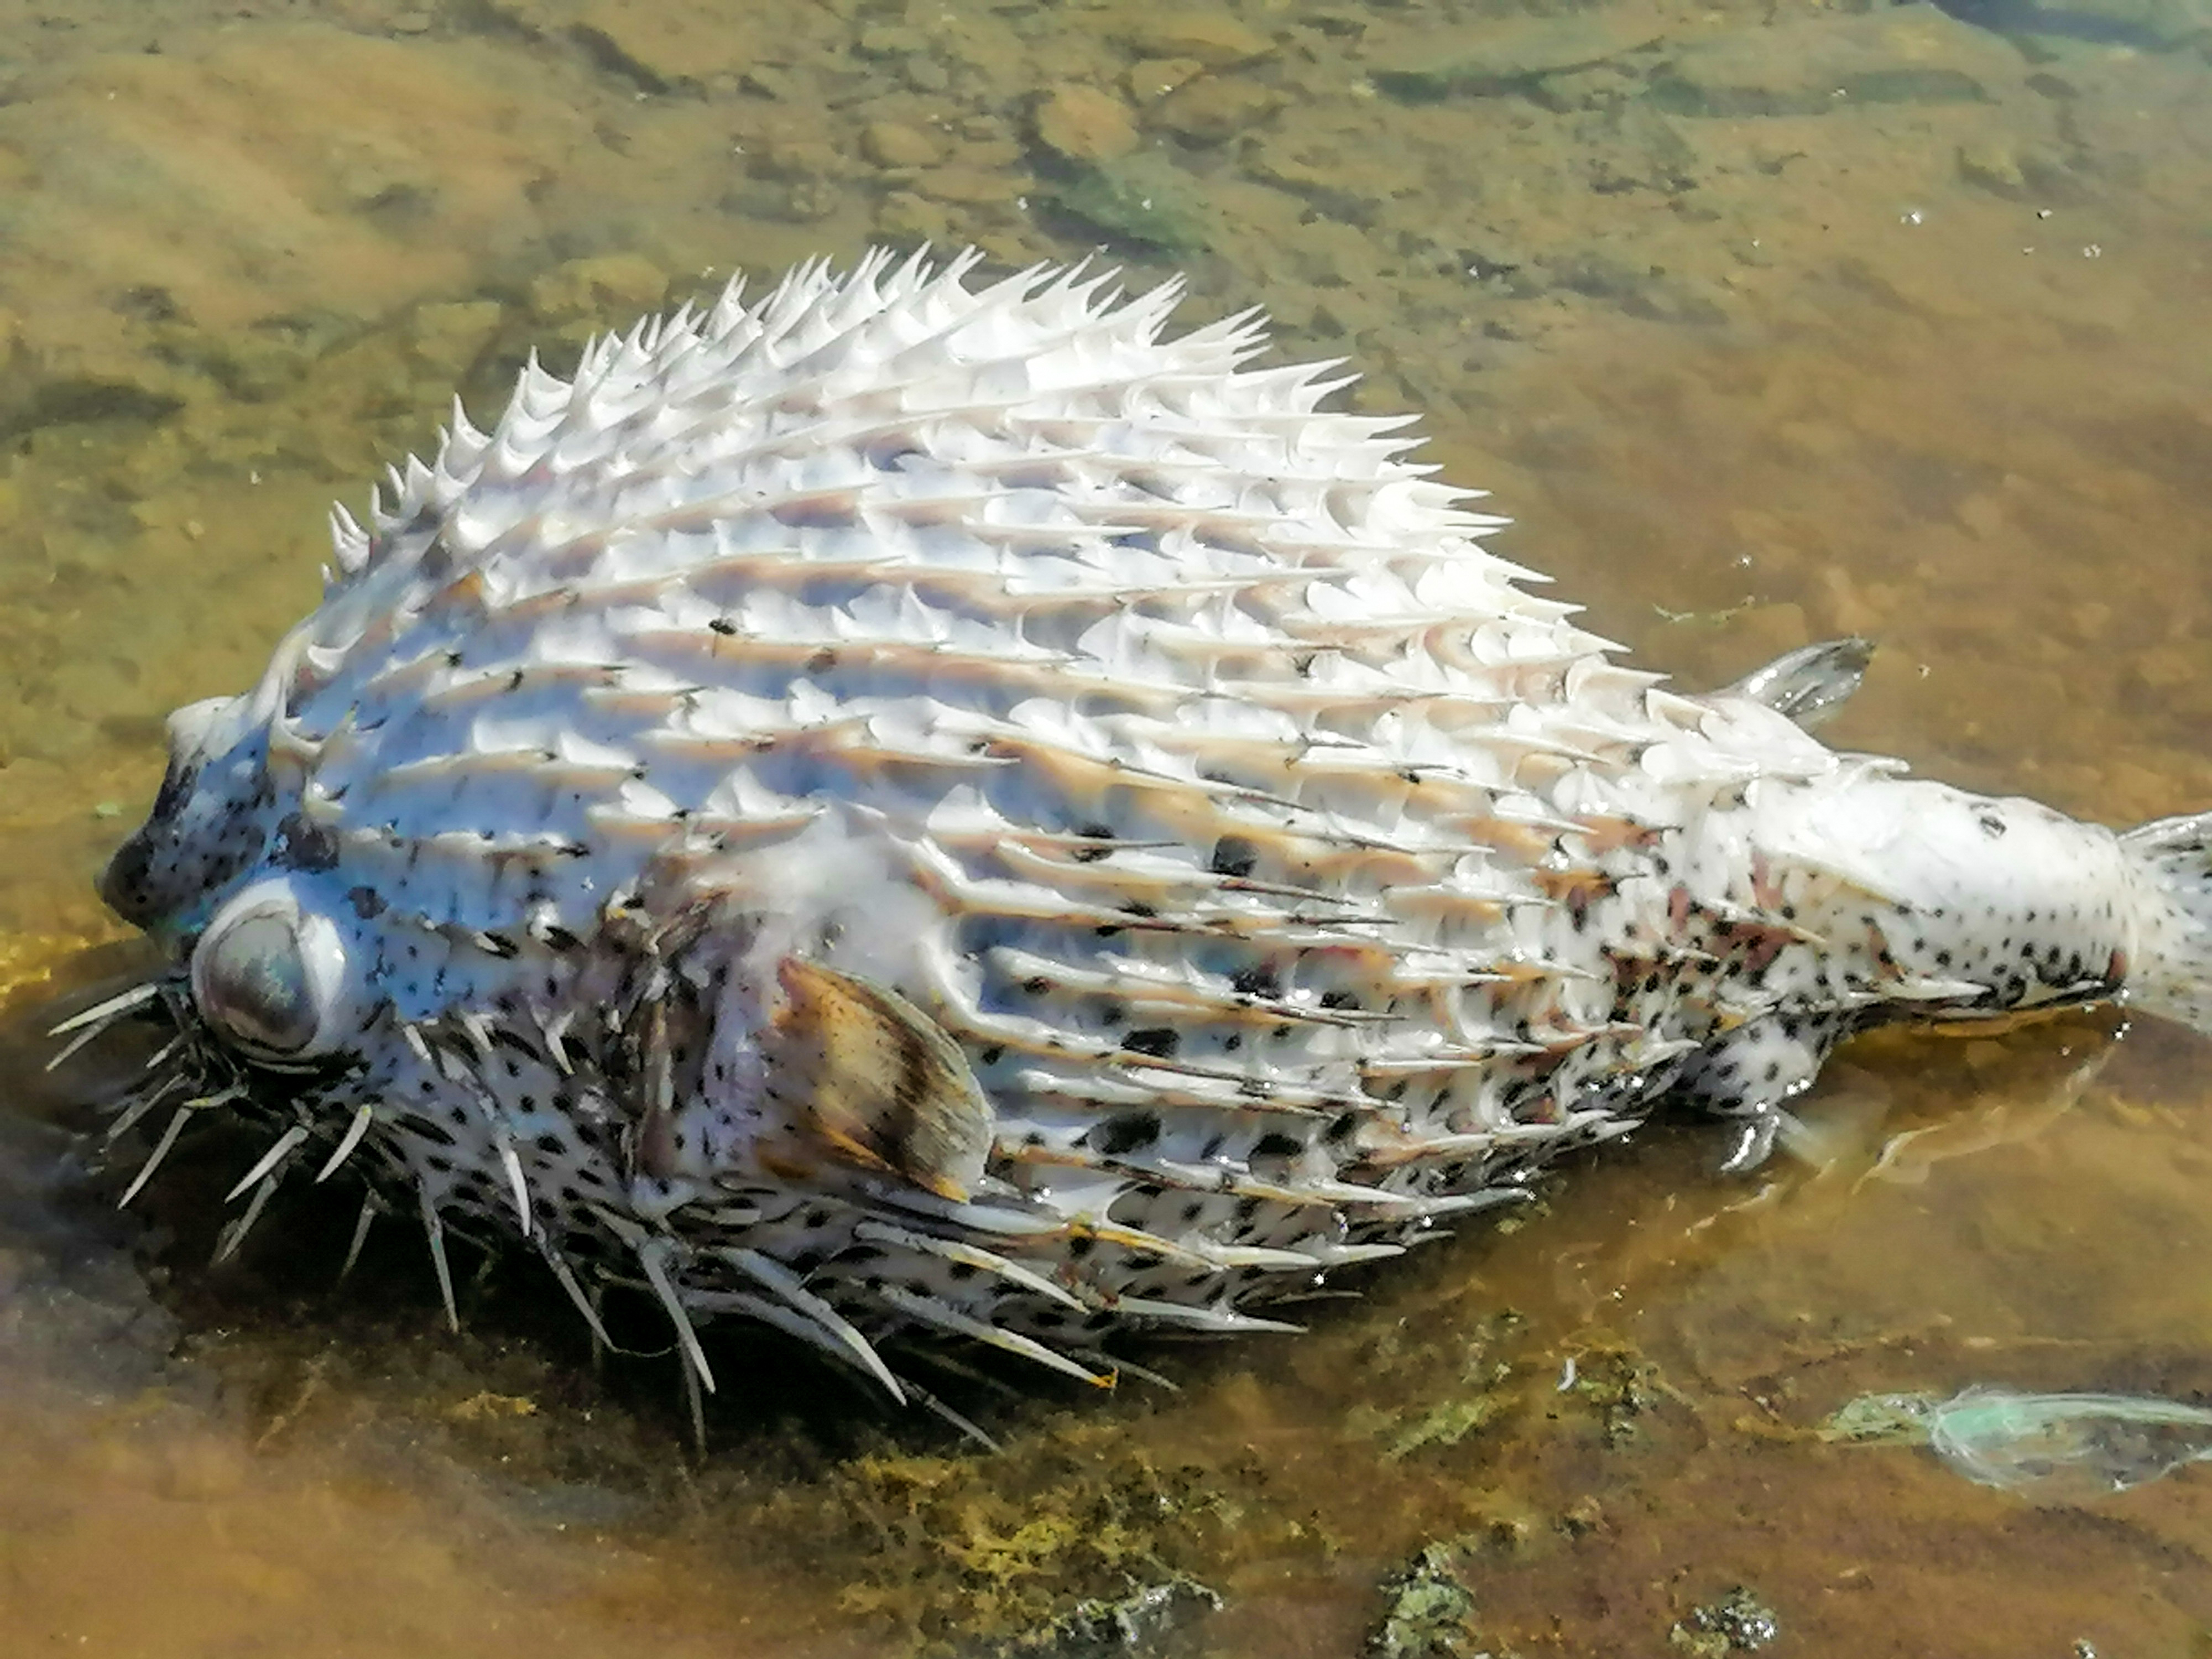
الوصف بالفصحى: سمكة النفيخة الشائكة على الشاطيء
التصنيف: Uncategorized